La Peregrina pearl

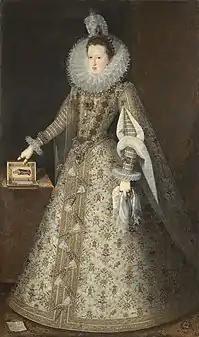
Juan Pantoja de la Cruz, Margaret of Austria, Queen of Spain wearing the pearl (c. 1606)

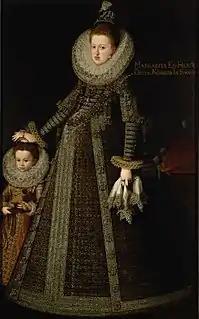
Juan Pantoja de la Cruz, Margaret of Austria, Queen of Spain wearing the pearl (c. 1606)

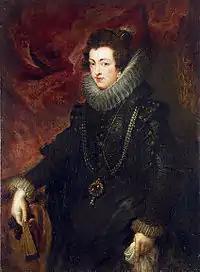

The La Peregrina pearl is one of the most famous pearls in the world. Its owners include the Spanish monarchs, the history of the pearl spans almost 500 years and recently belonged to actress Elizabeth Taylor. The jewel is now in private ownership.